Henry Rice (writer)

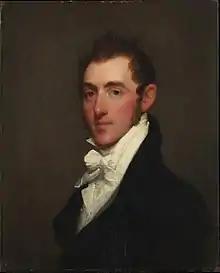
Henry Rice MET DP208350.jpg

Henry Rice (1585 or 1586 – 1651) was a Welsh writer and gentleman at the court of King Charles I.